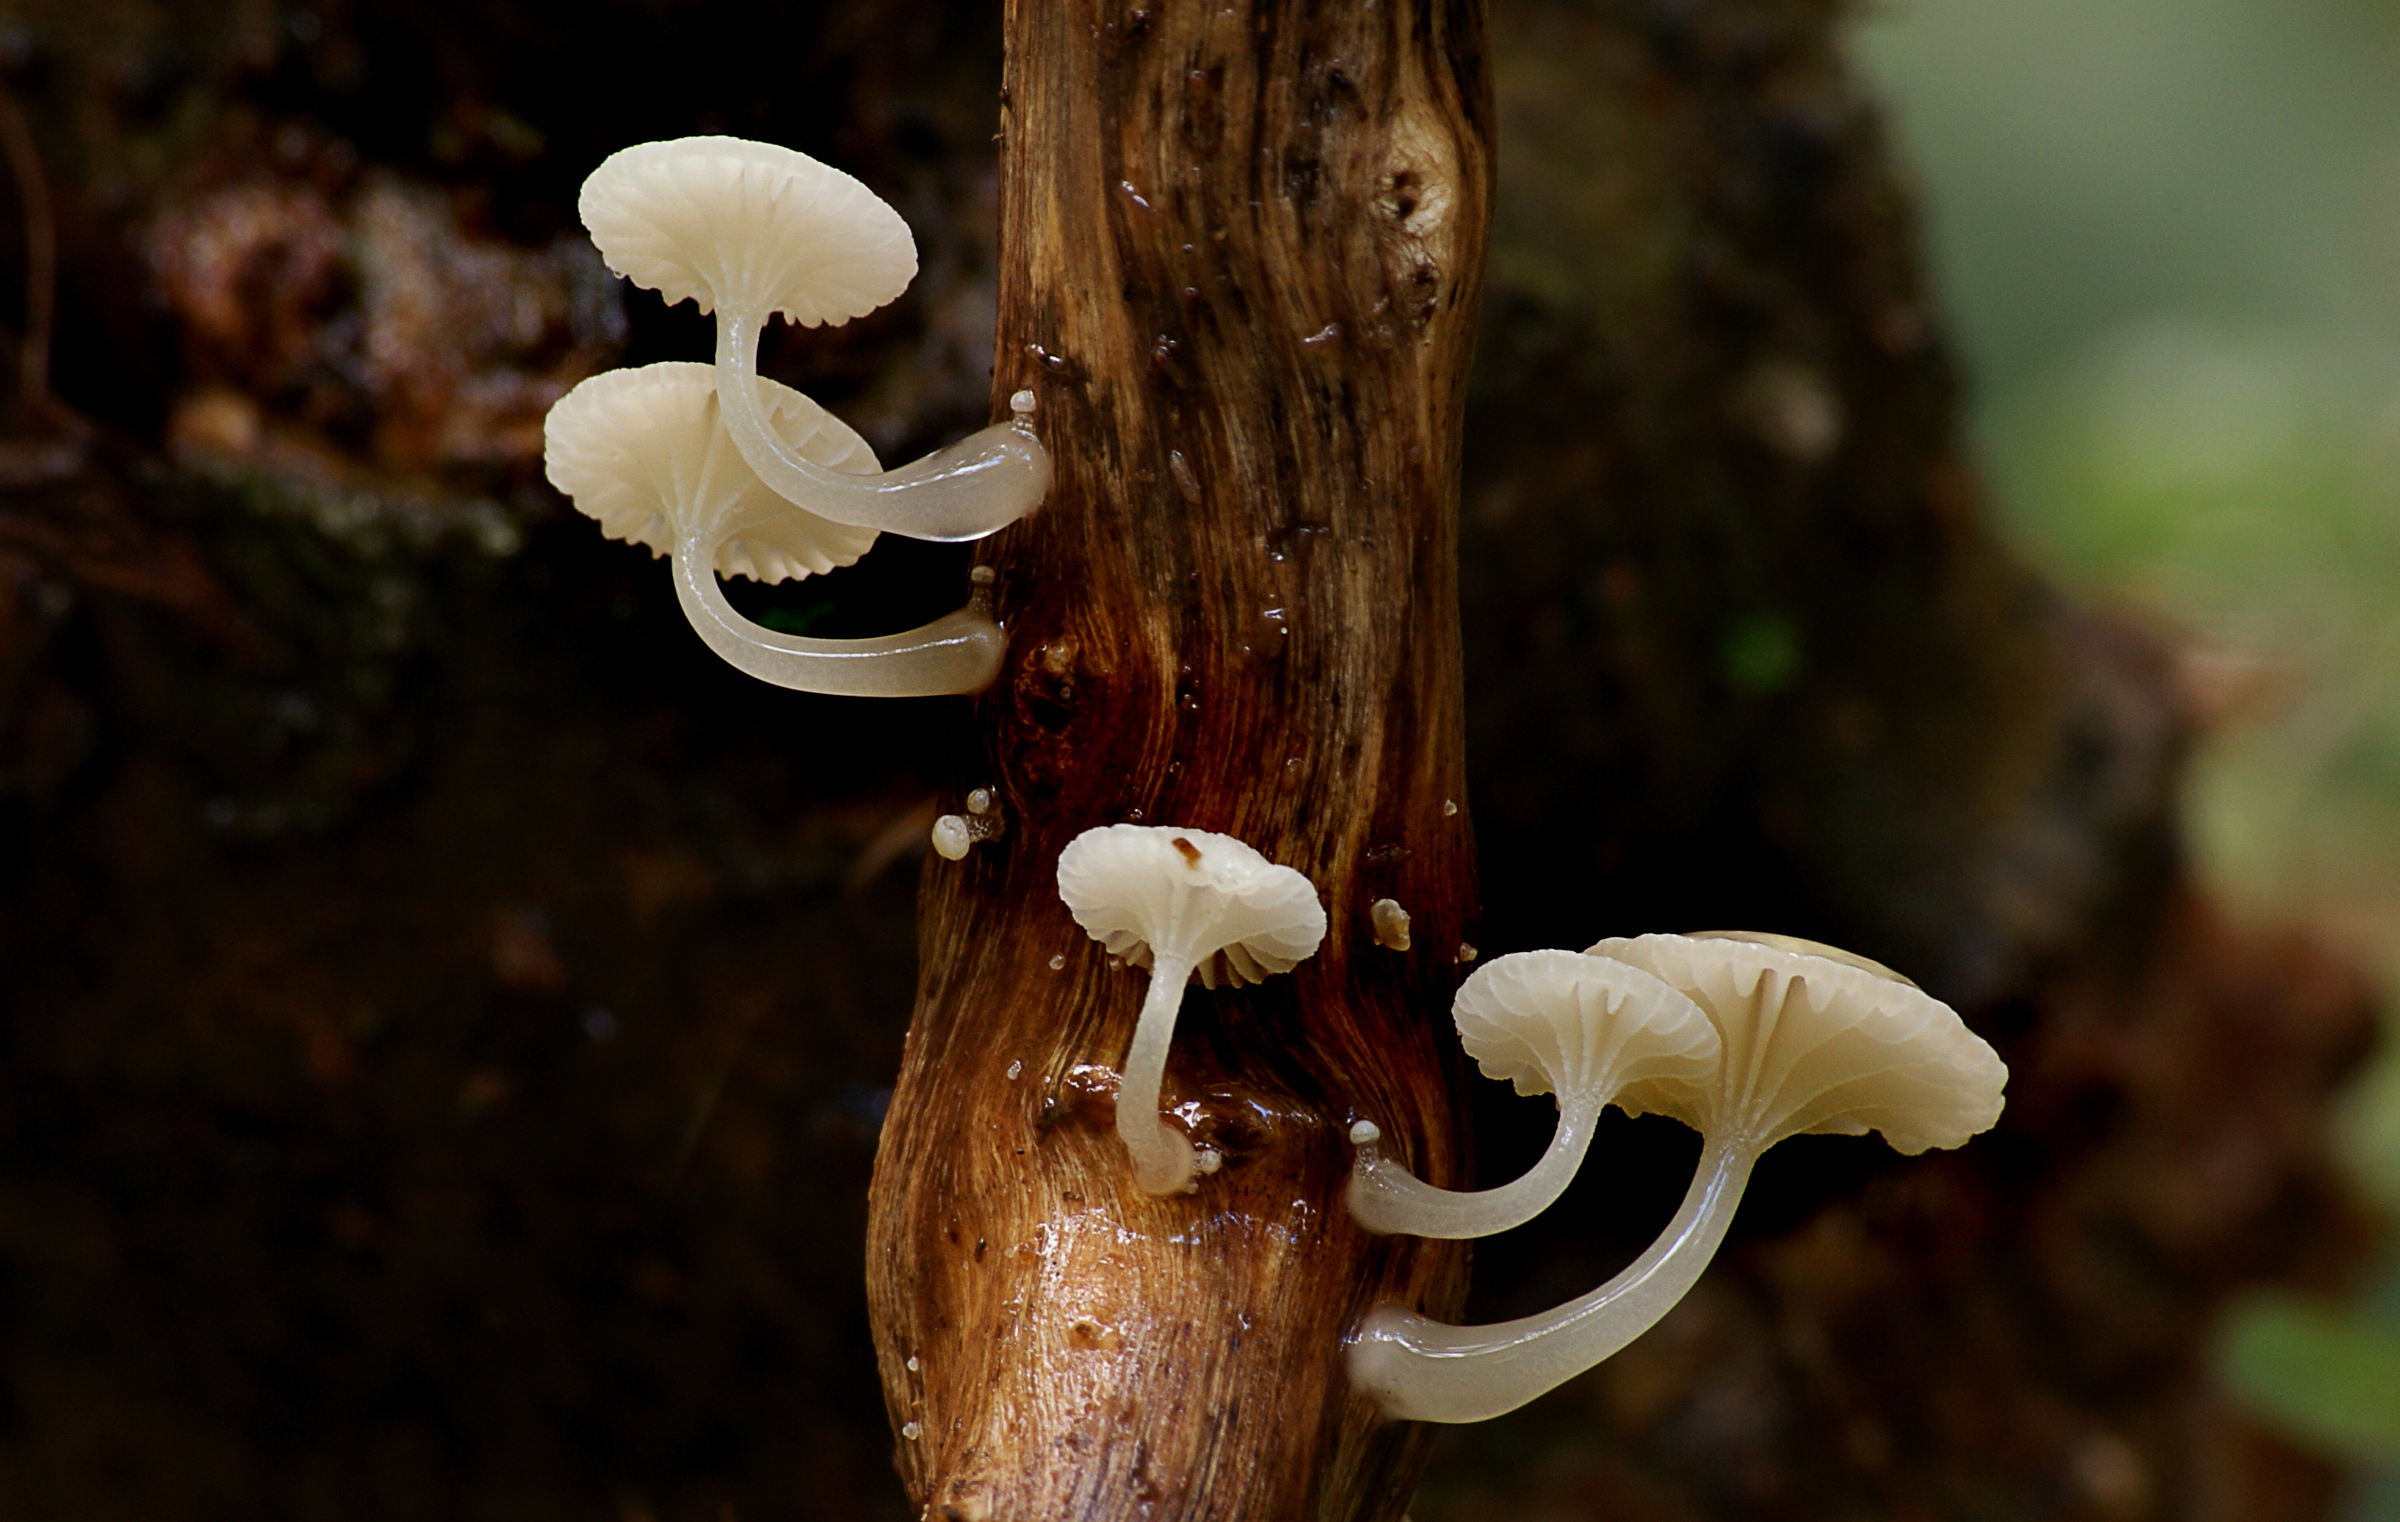
nature, flower, autumn, mushroom, flora, close up, fungus, fungi, sony, macro photography, oyster mushroom, edible mushroom, medicinal mushroom, agaricomycetes, agaricaceae